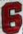
Number: 6